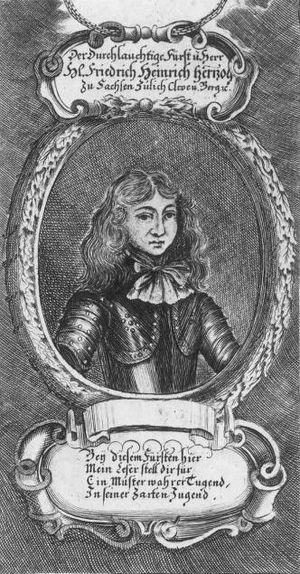
Frédéric-Henri de Saxe-Zeitz-Pegau-Neustadt, était un prince allemand de la Maison de Wettin.